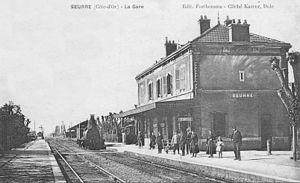
Intérieur de la gare de Seurre, avec le bâtiment voyageurs PLM et l'ensemble des installations.
La gare de Seurre est une gare ferroviaire française de la ligne de Dijon-Ville à Saint-Amour, située sur le territoire de la commune de Seurre dans le département de la Côte-d'Or, en région Bourgogne-Franche-Comté.